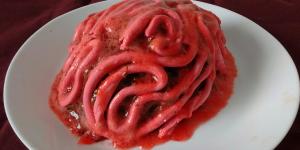
tarta cerebro para halloween